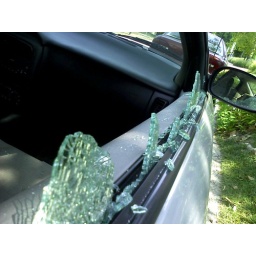
Never leave a computer bag in the car.